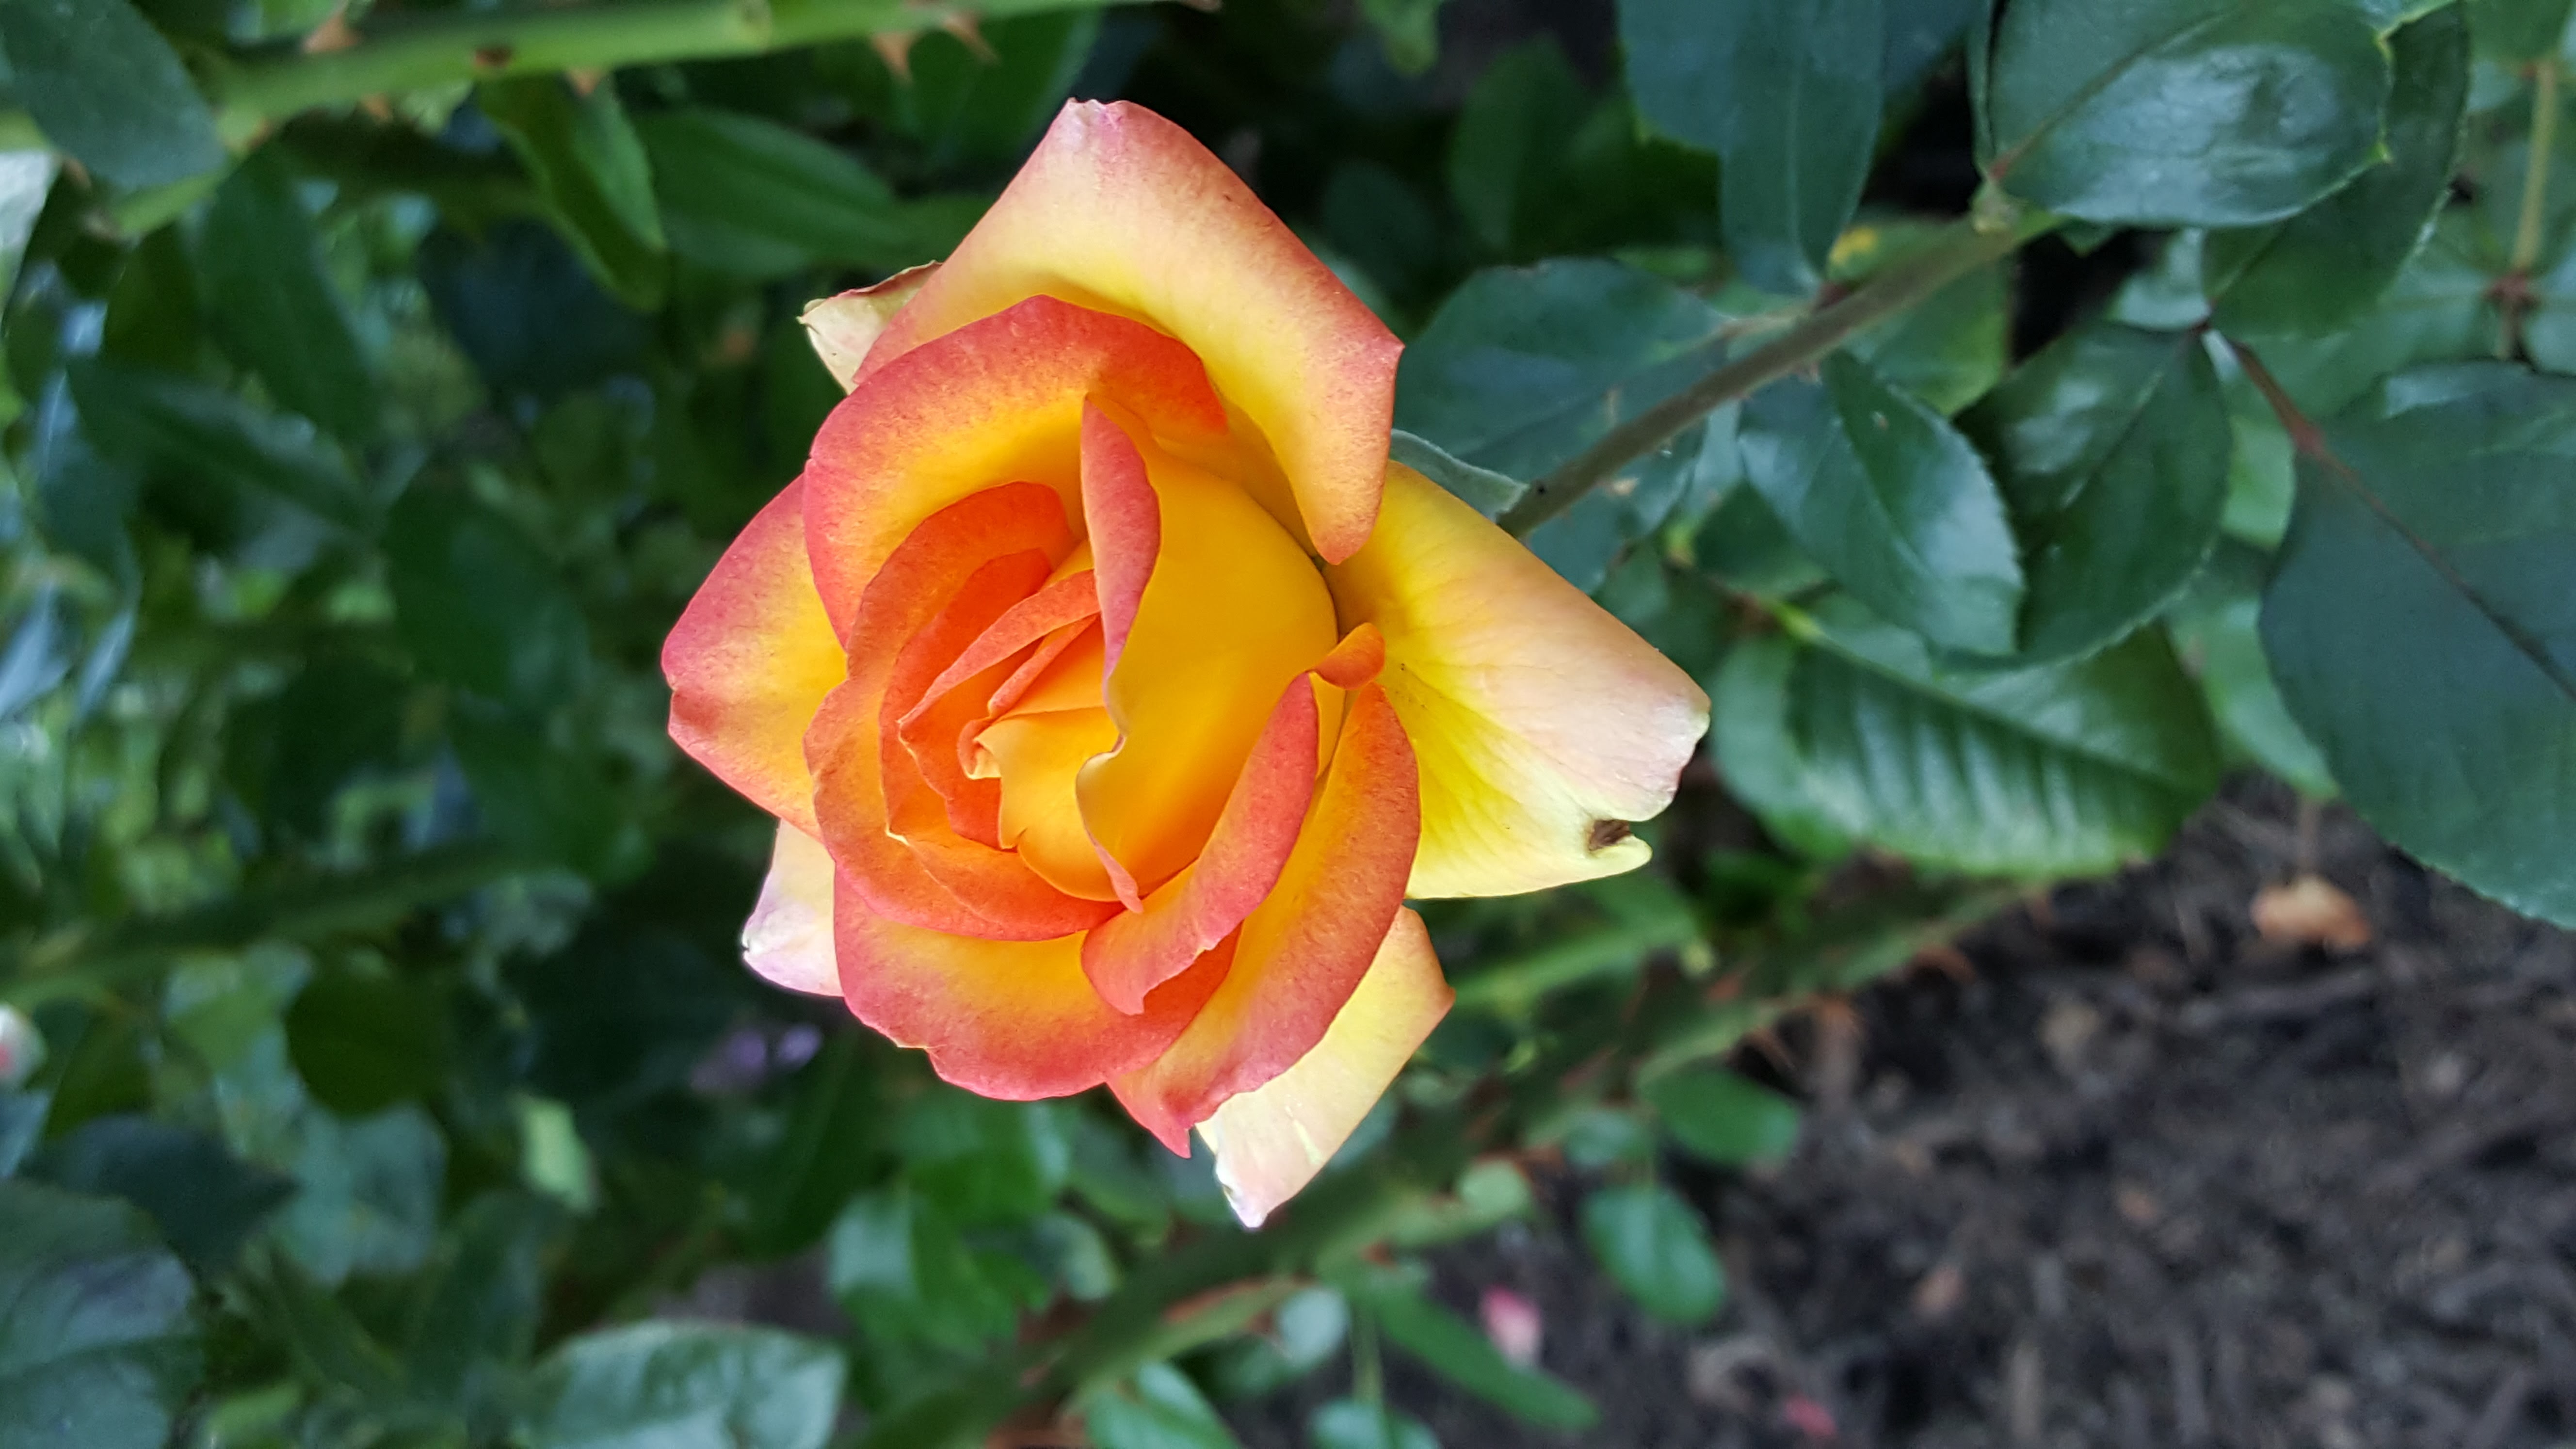
rose, yellow rose, flower, rose family, plant, yellow, flora, flowering plant, petal, rose order, wildflower, garden roses, floribunda, annual plant, china rose, spring, herbaceous plant, plant stem, daylily